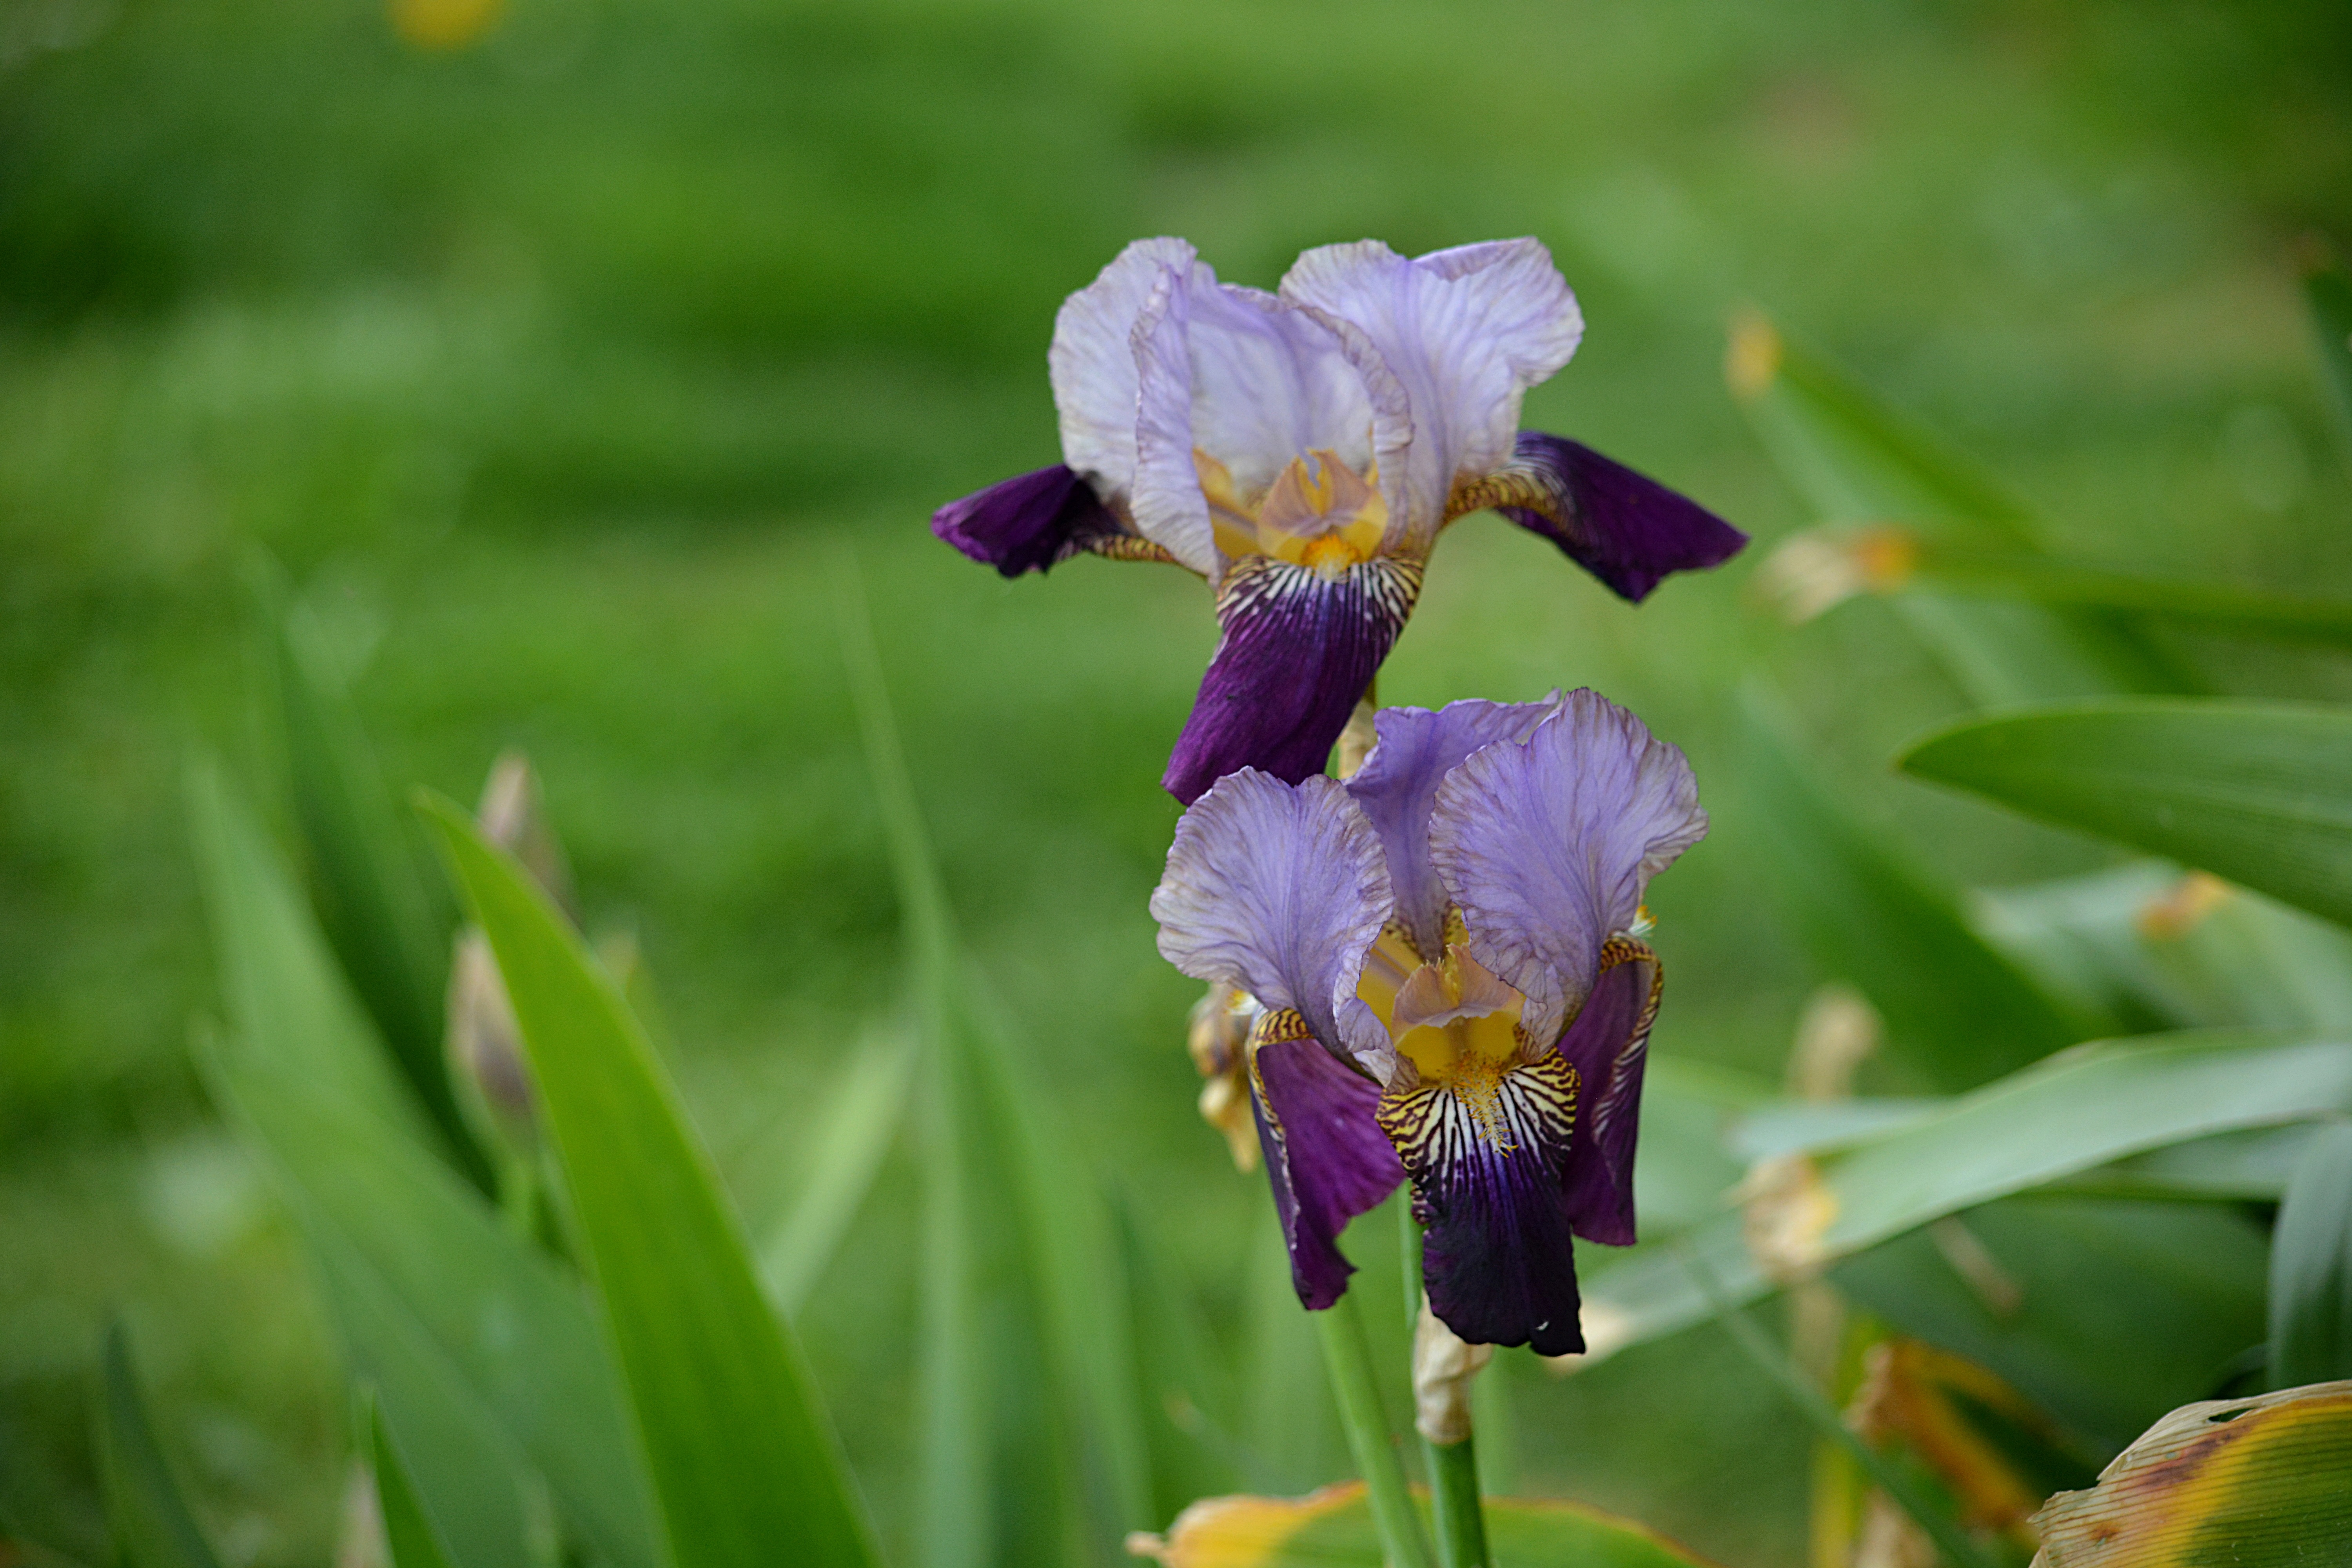
nature, blossom, plant, flower, color, botany, blue, garden, flora, wildflower, flowers, petals, iris, eye, flowering, macro photography, flowering plant, iris versicolor, land plant, dayflower family, iris family